Sex O'Clock (TV series)

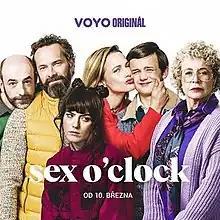

Sex O'Clock is a 2023 Czech television series directed by Karolína Zalabáková and Jan Bártek. It is produced by the production company Cinebonbon for Voyo. The script was written jointly by Karolína Zalabáková and Matěj Randár. Voyo's creative producer is Marta Fenclová. It started broadcast on Voyo on 10 March 2023. On 3 August 2023 the series was renewed for second season.